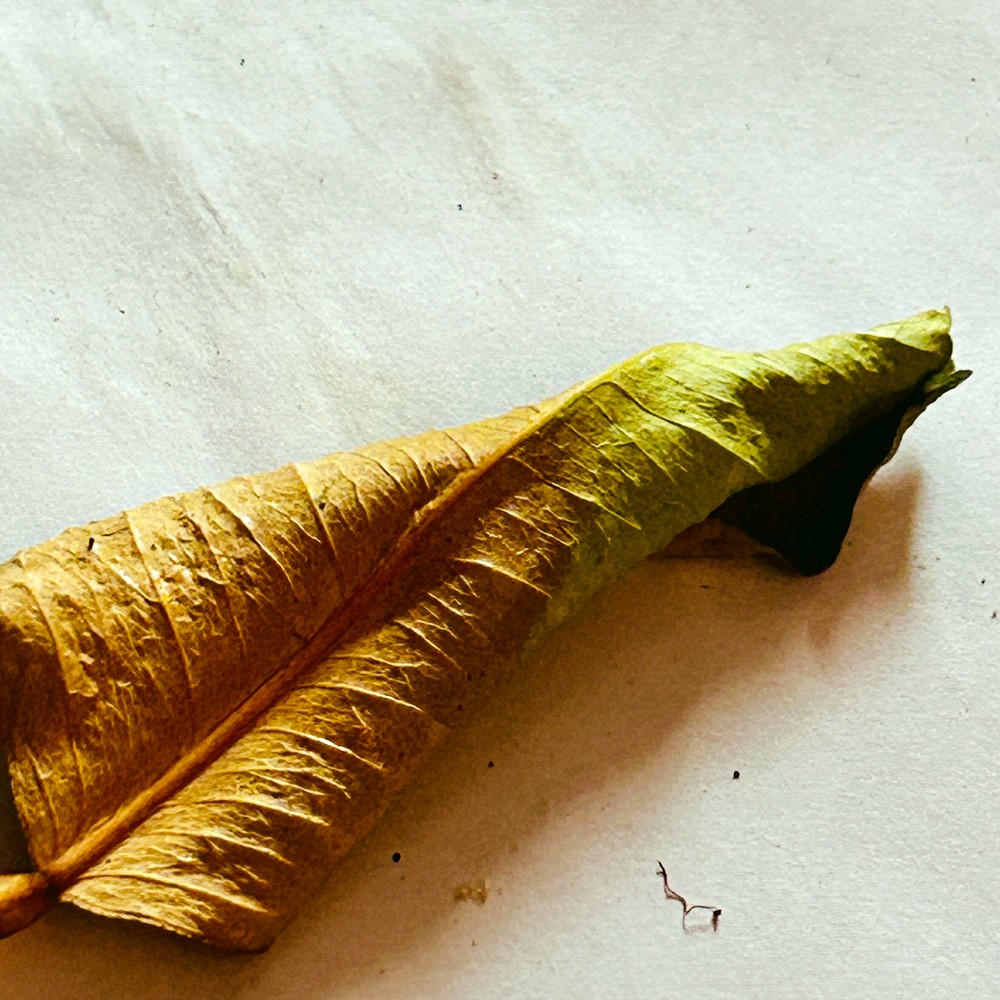
Label: Dry Leaf